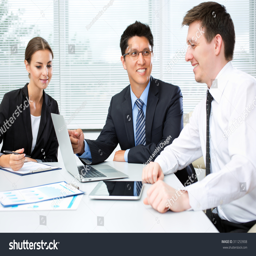
business people analyzing and discussing during a working meeting in a modern office